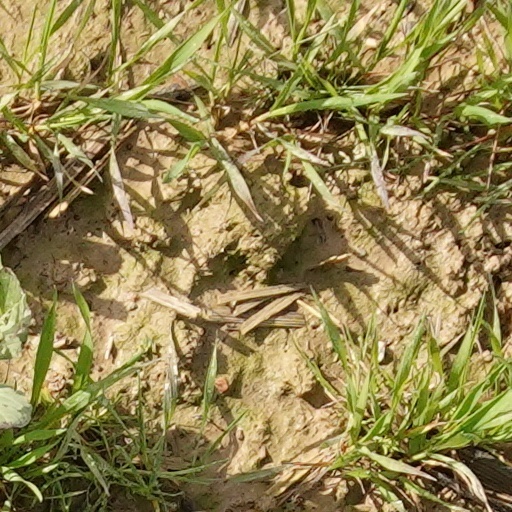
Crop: wheat